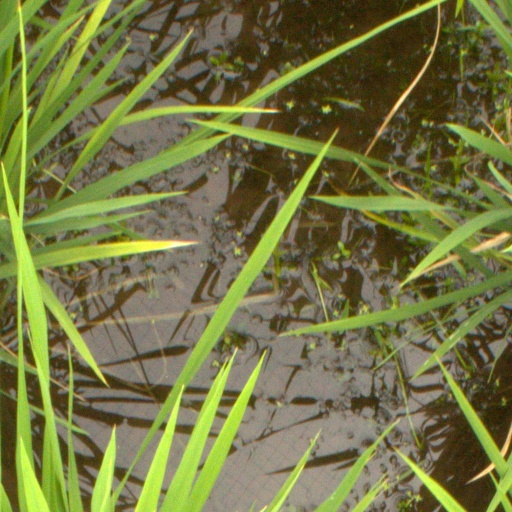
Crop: rice